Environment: real
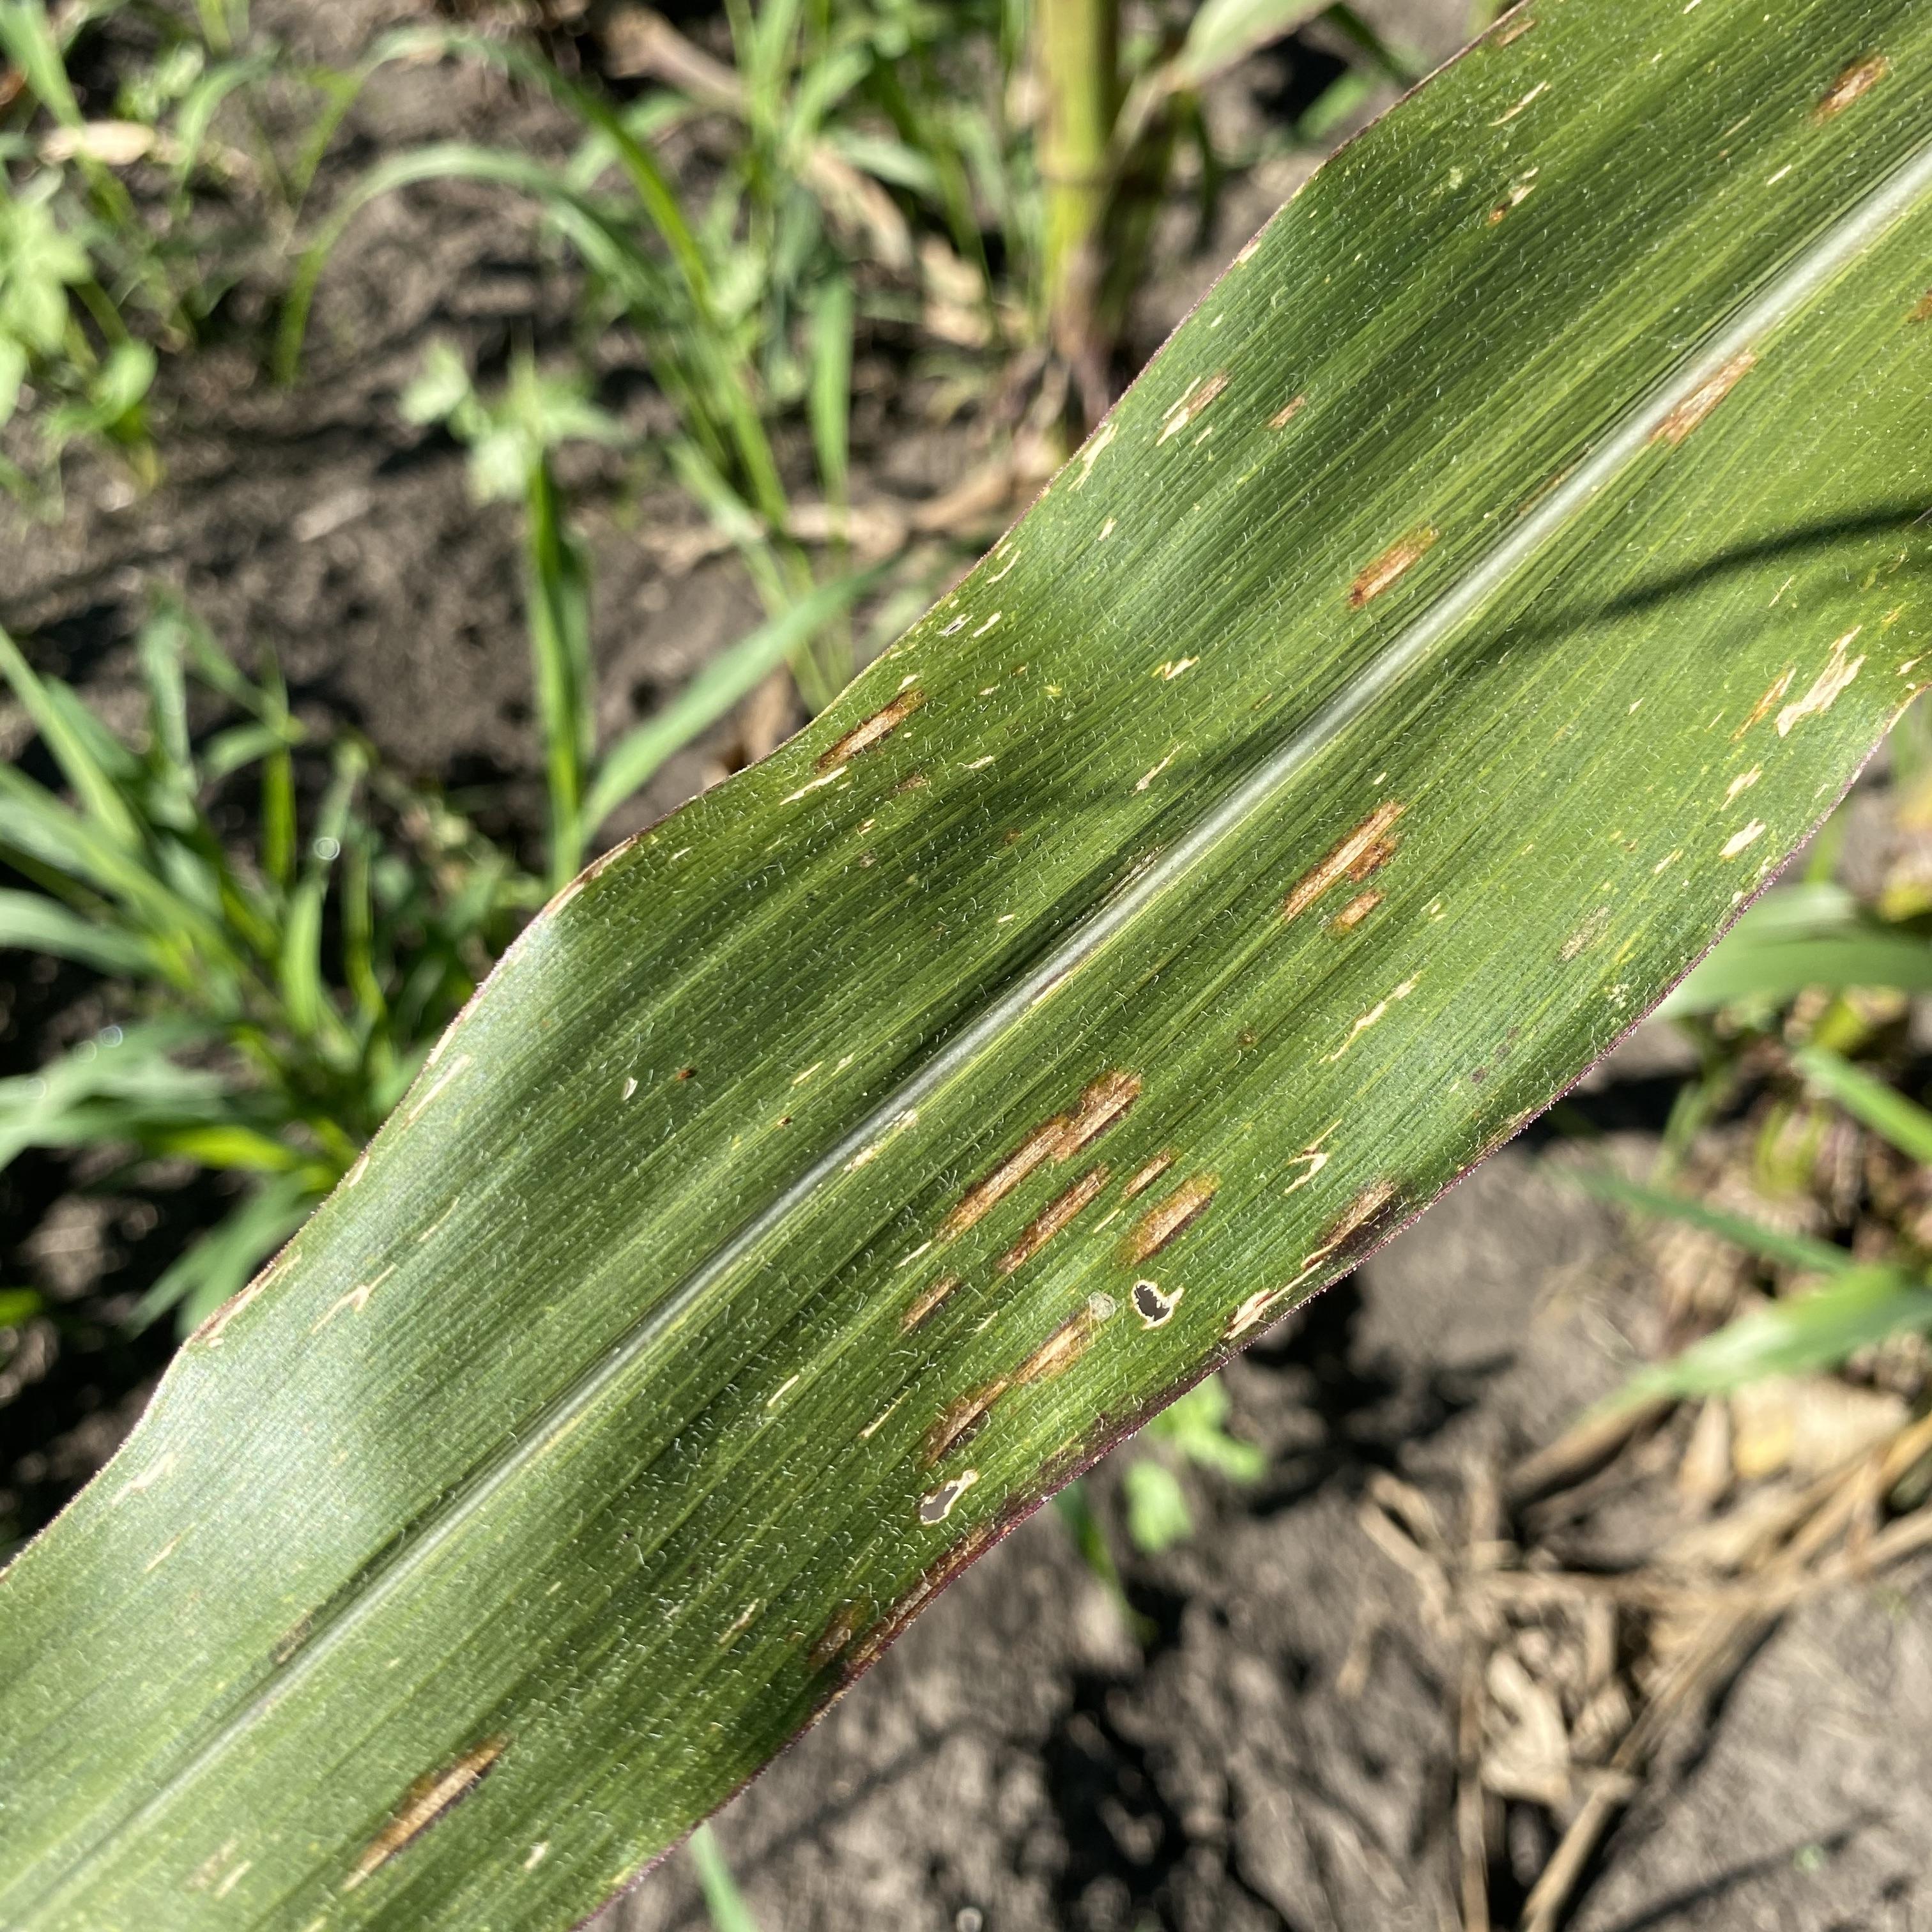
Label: gray_leaf_spot